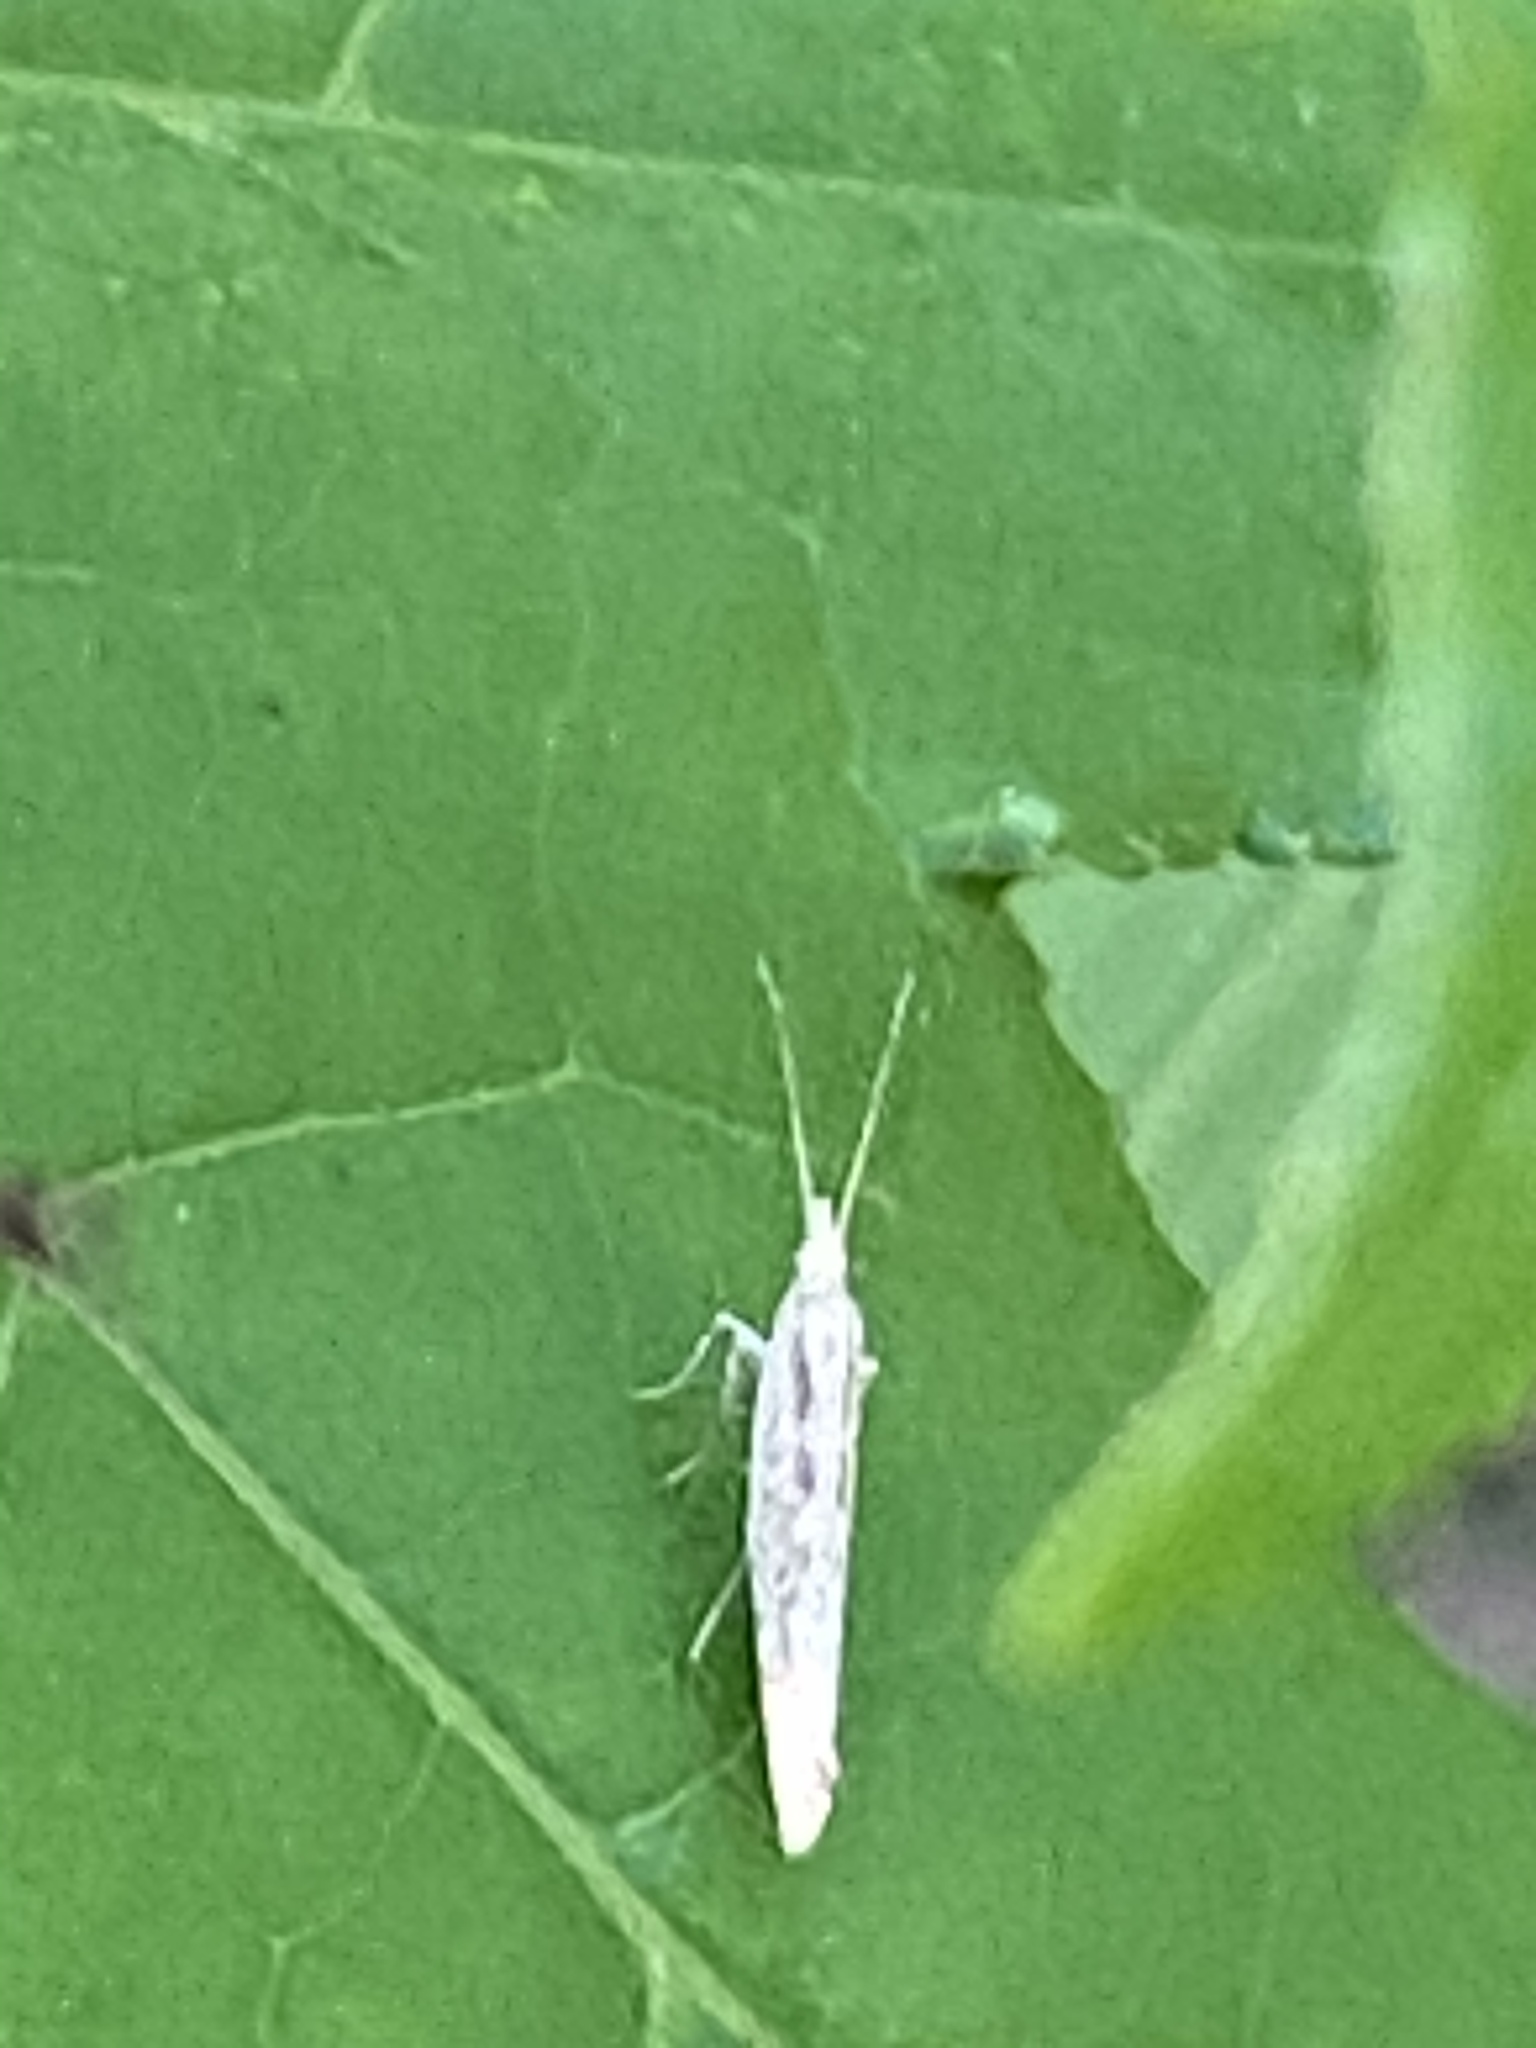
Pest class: diamondback_moth